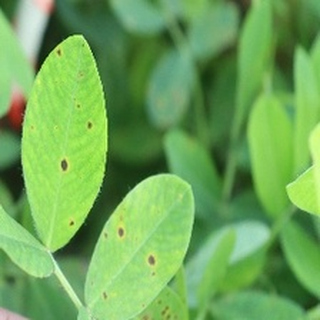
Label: groundnut_early_leaf_spot